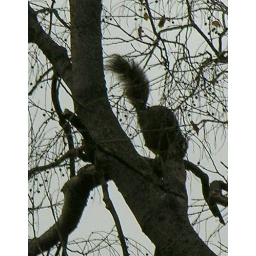
Still if they live in the dog park, I guess they know better than to come to ground by a terrier.